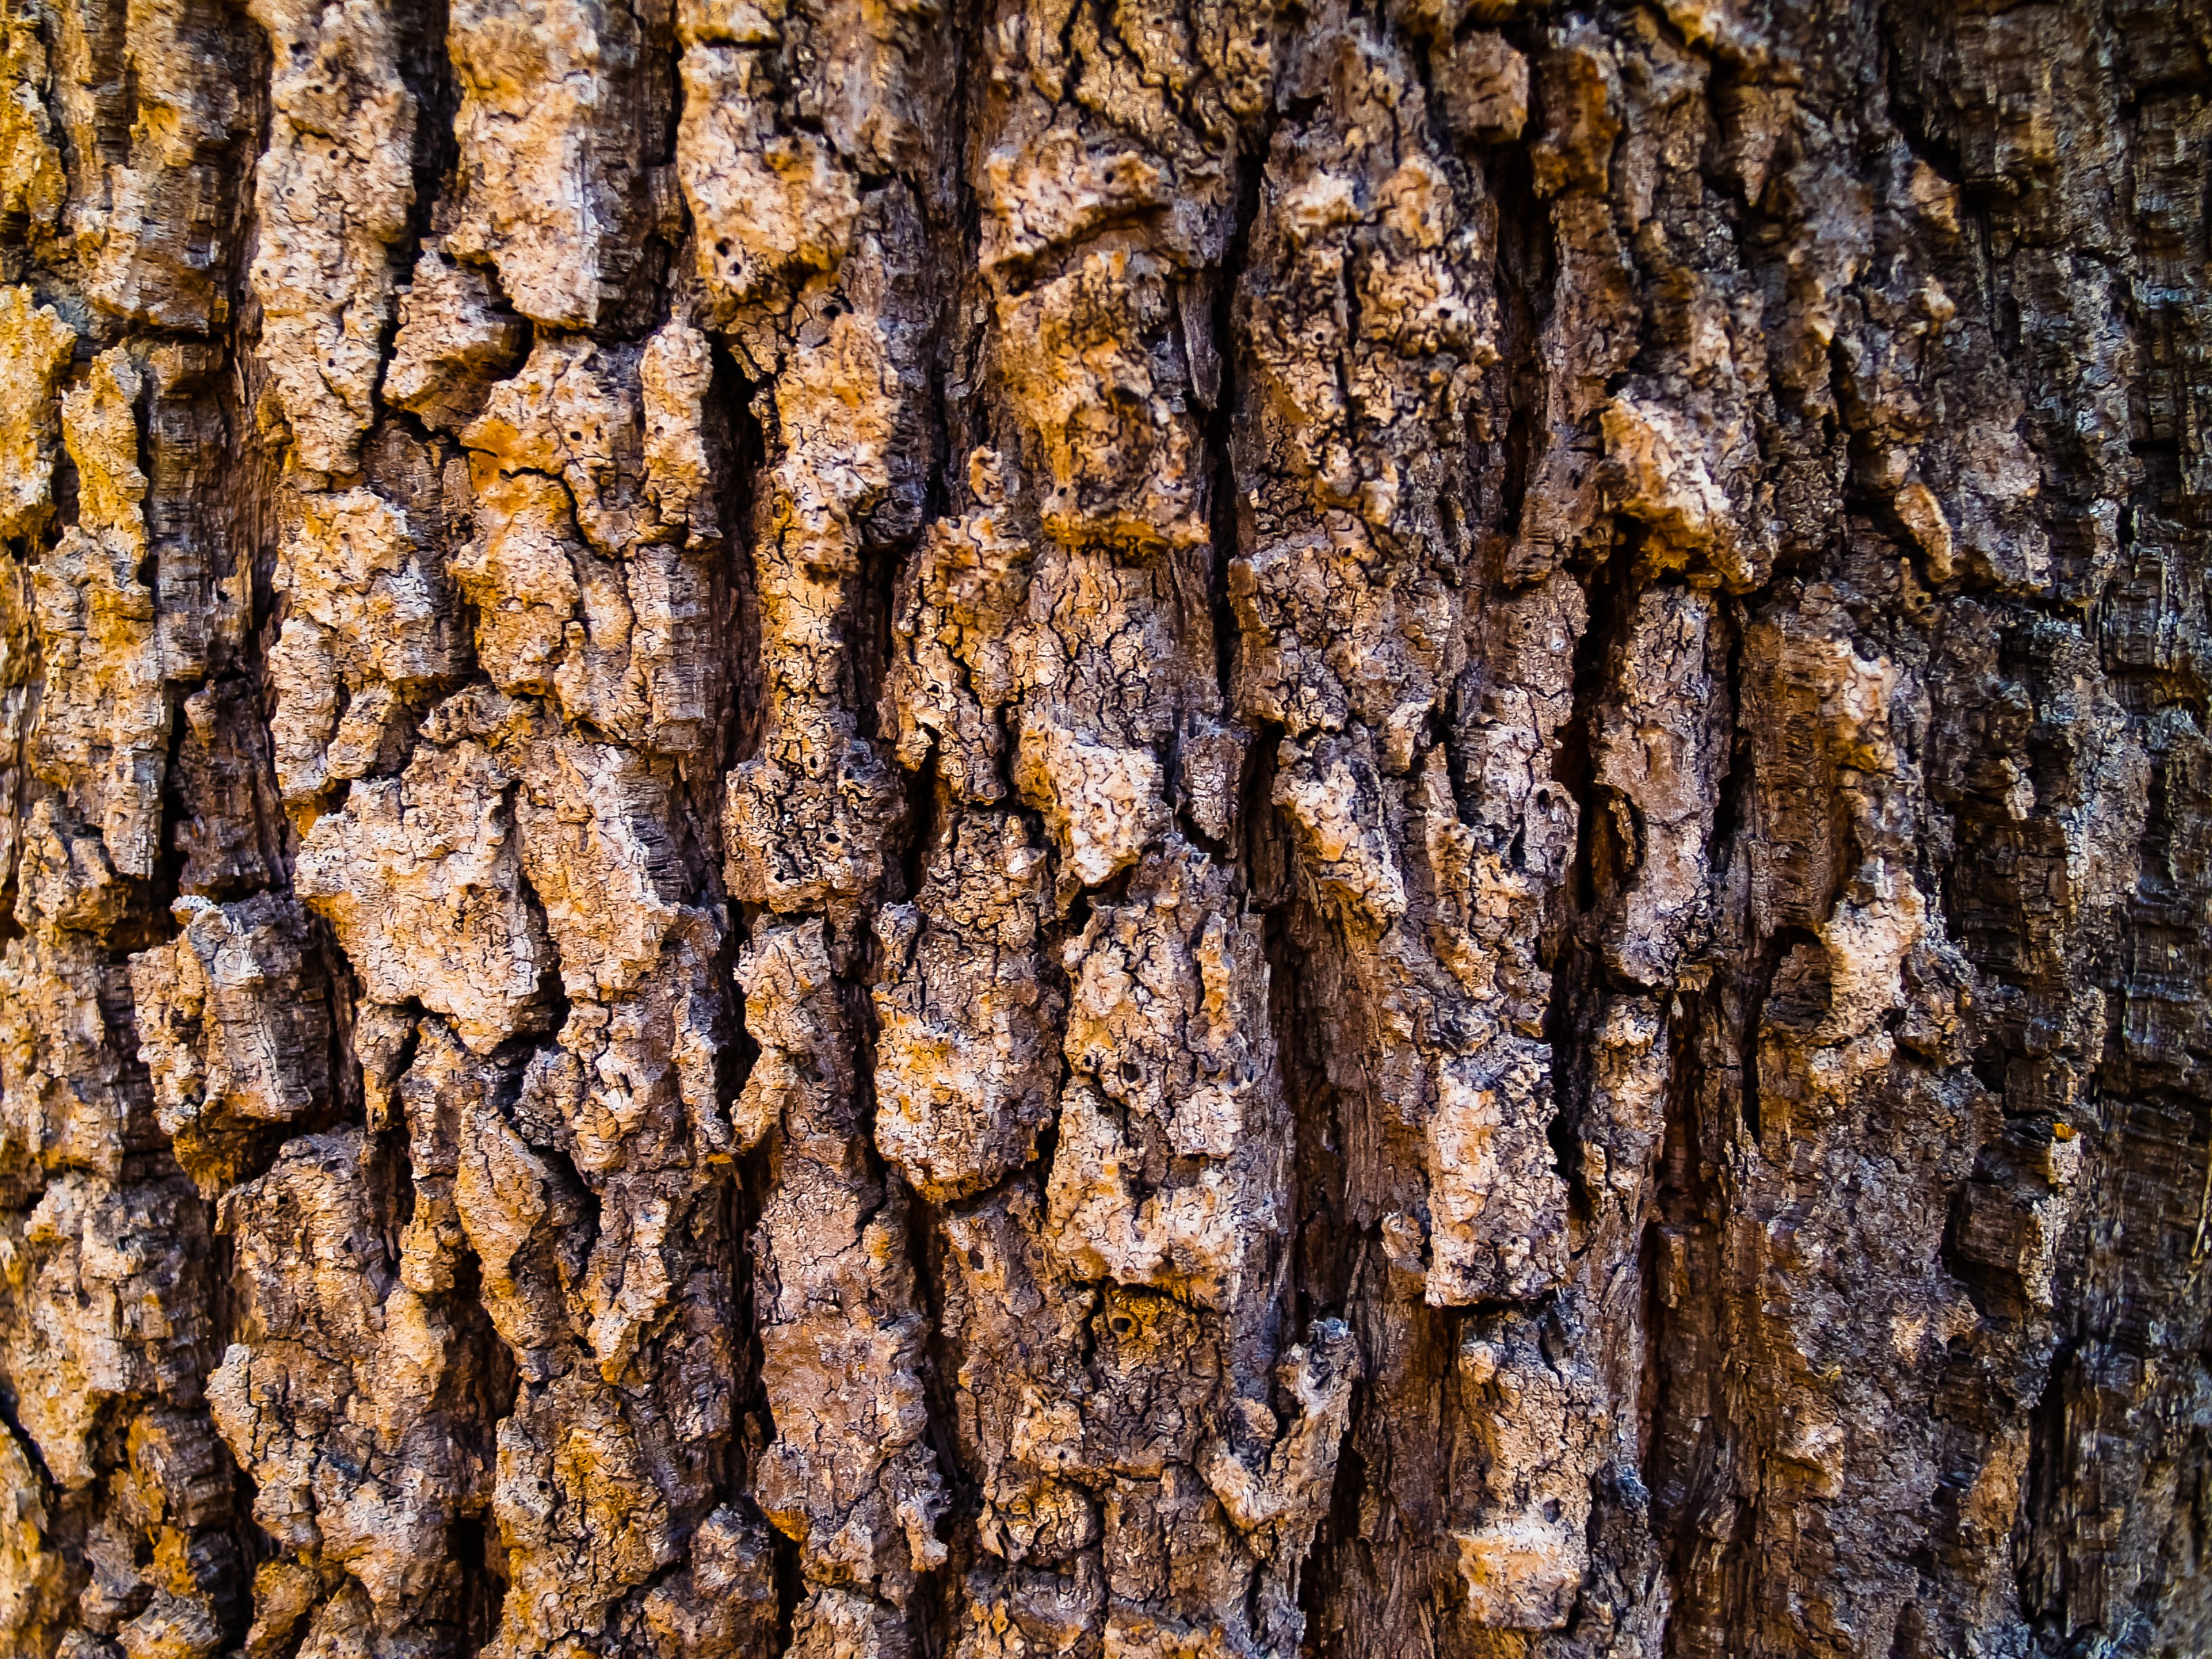
background, bark, brown, dirt, dirty, hard, natural, nature, old, organic, outdoor, park, pattern, plant, rough, square, tan, texture, tree, vintage, wallpaper, wood, wooden, shellbark hickory, sweet birch, trunk, red pine, close up, woody plant, American larch